Delhi Sultanate

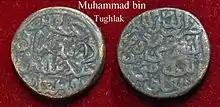
A base metal coin of Muhammad bin Tughlaq that led to an economic collapse.

Muhammad bin Tughlaq chose the city of Deogiri in the present-day Indian state of Maharashtra (renaming it Daulatabad), as the second administrative capital of the Delhi Sultanate. He ordered a forced migration of the Muslim population of Delhi, including his royal family, the nobles, Syeds, Sheikhs and 'Ulema to settle in Daulatabad. The purpose of transferring the entire Muslim elite to Daulatabad was to enrol them in his mission of world conquest. He saw their role as propagandists who would adapt Islamic religious symbolism to the rhetoric of empire, and that the Sufis could by persuasion bring many of the inhabitants of the Deccan to become Muslim. Tughluq cruelly punished the nobles who were unwilling to move to Daulatabad seeing their non-compliance with his order as equivalent to rebellion. According to Ferishta, when the Mongols arrived in Punjab, the Sultan returned the elite to Delhi, although Daulatabad remained an administrative centre. One result of the transfer of the elite to Daulatabad was the hatred of the nobility to the Sultan, which remained in their minds for a long time. The other result was that he managed to create a stable Muslim elite and result in the growth of the Muslim population of Daulatabad who did not return to Delhi, without which the rise of the Bahmanid kingdom to challenge the Vijayanagara kingdom would not have been possible. Muhammad bin Tughlaq's adventures in the Deccan region also marked campaigns of destruction and desecration temples, for example, the Svayambhu Shiva Temple and the Thousand Pillar Temple in Warangal.